Gokulananda Mohanty

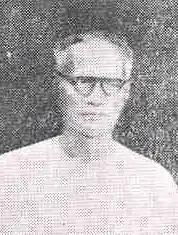
Portrait of Gokulananda Mohanty

Gokulananda Mohanty (1899-1974) was an Indian politician. He was elected to the Lok Sabha, the lower house of the Parliament of India as a member of the Indian National Congress.